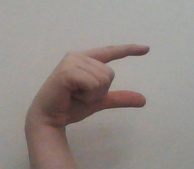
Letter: dal